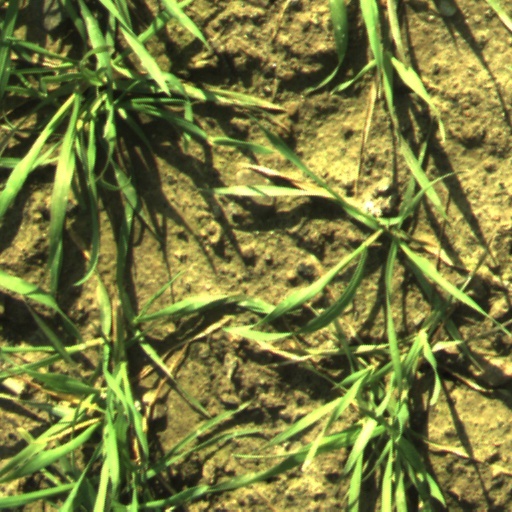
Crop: wheat